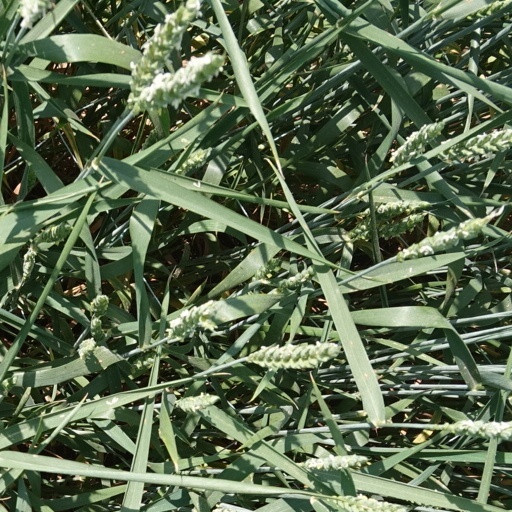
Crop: wheat